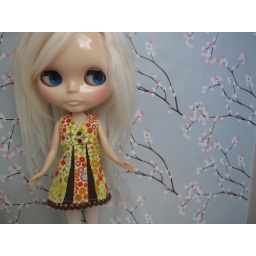
I'm loving this new wall paper you have in the kitchen